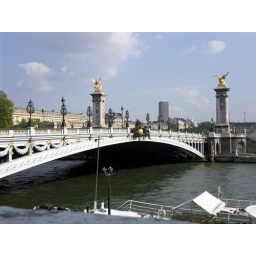
What a bridge! In between the two bridge columns you see the tallest skyscraper in Paris: the Montparnasse Tower.